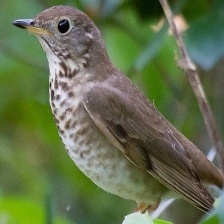
Species: ASHY THRUSHBIRD
Scientific name: GEOKICHLA CINEREA